Tykocin

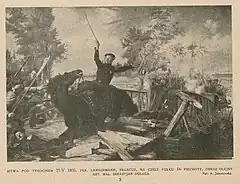
French colonel Georges Frédéric Langermann, commander of the Polish 16th Infantry Regiment, in the Battle of Tykocin in 1831

During the November Uprising, on 21 May 1831, Polish insurgents won a battle against the Russians at Tykocin. After the massacres of Polish protesters committed by the Russians in Warsaw in 1861, Polish demonstrations and clashes with Russian soldiers took place in Tykocin. Shortly after the outbreak of the January Uprising, Tykocin was the site of a battle between Polish insurgents and Russian troops on 24–25 January 1863. During the uprising, Tykocin was attacked by a Cossack unit led by Captain Dmitriyev, who forced the populace to sign a request to the tsarist administration to make him the town's military superior. In this way, he obtained office, and then committed macabre murders of the inhabitants. Dmitryev's cruelty even caused the Russians themselves to report him to the tsarist authorities, but he was only fined.